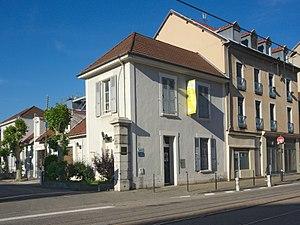
Le Musée de l'entreprise A.Raymond à Grenoble, consacré à la fixation et l'innovation industrielle
ARaymond est une société industrielle française en commandite simple à dimension internationale, créée en 1865, qui fabrique et propose des produits pour la fixation dans les domaines de l'automobile, la santé, l'agriculture, les énergies renouvelables et l'industrie. Presque tous les constructeurs automobiles internationaux sont ses clients. Son siège social se situe à Grenoble dans l'Isère.